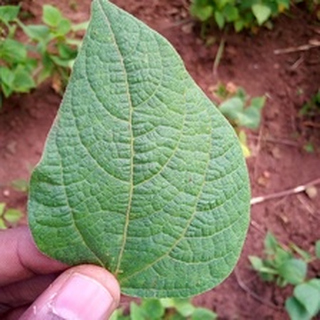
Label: healthy_bean